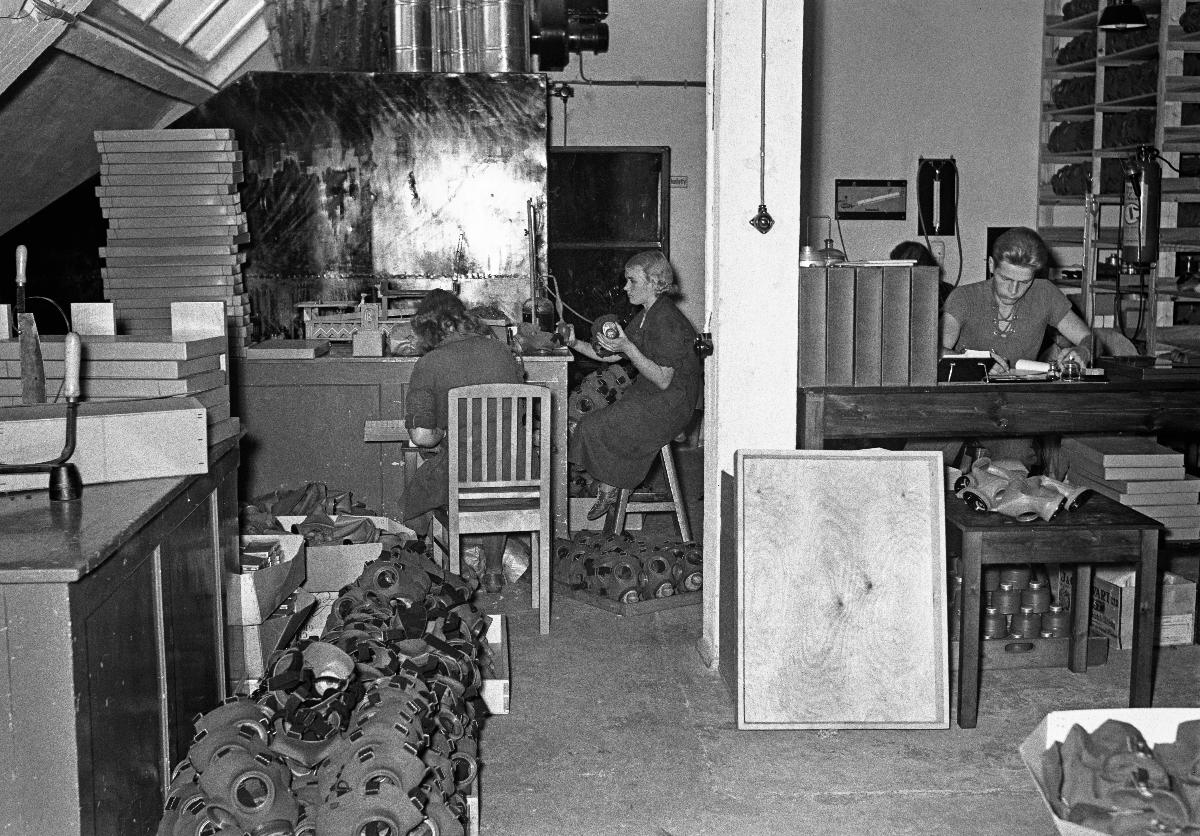
Suomen kaasu- ja väestönsuojelu
Finlands gas- och befolkningsskydd; Gas and civil defence of Finland
sisällön kuvaus: Suomen kaasu- ja väestönsuojelujärjestö, Helsinki 7.9.1939. content description: The Gas and Civil defence Organisation of Finland, Helsinki 7.9.1939. innehållsbeskrivning: Finlands gas- och befolkningsskyddsorganisation, Helsingfors 7.9.1939.
Kuvaaja: Sundström, Hugo, kuvaaja
Vuosi: 1939
Paikka: Suomi, Uusimaa, Helsinki
Aiheet: HBL; puolustus (keskinäinen toiminta); väestönsuojelu; kaasunaamarit; defence; civil defence; protection; gas masks; gas defence; försvar; befolkningsskydd; gasskydd; gasmasker